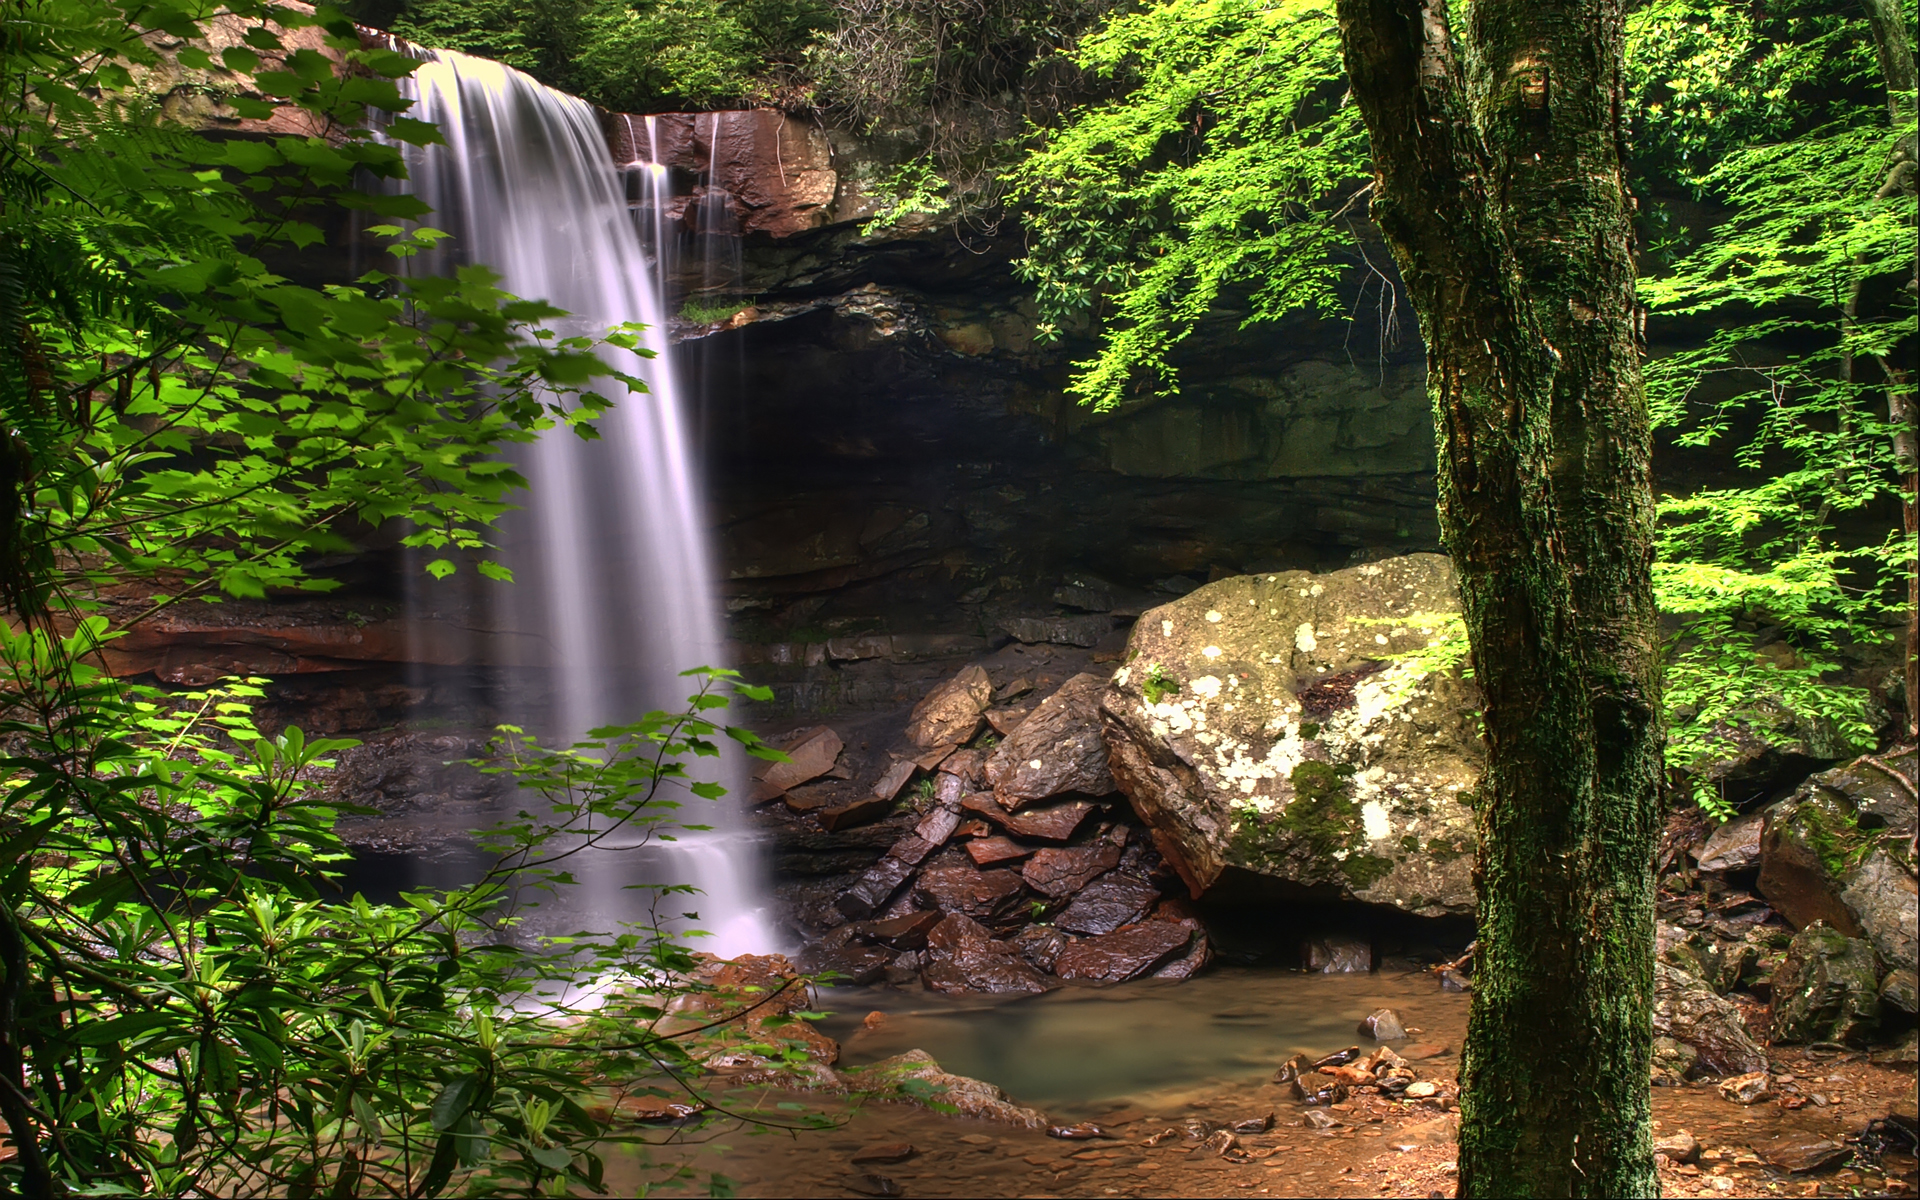
natural, waterfall, water resources, natural landscape, body of water, nature, nature reserve, vegetation, water, watercourse, state park, natural environment, formation, old growth forest, forest, stream, biome, water feature, wilderness, valdivian temperate rain forest, riparian zone, tree, chute, rainforest, tropical and subtropical coniferous forests, rock, jungle, landscape, leaf, national park, riparian forest, creek, plant, temperate broadleaf and mixed forest, sunlight, ravine, river, wasserfall, woodland, vascular plant, moss, wildlife, spring